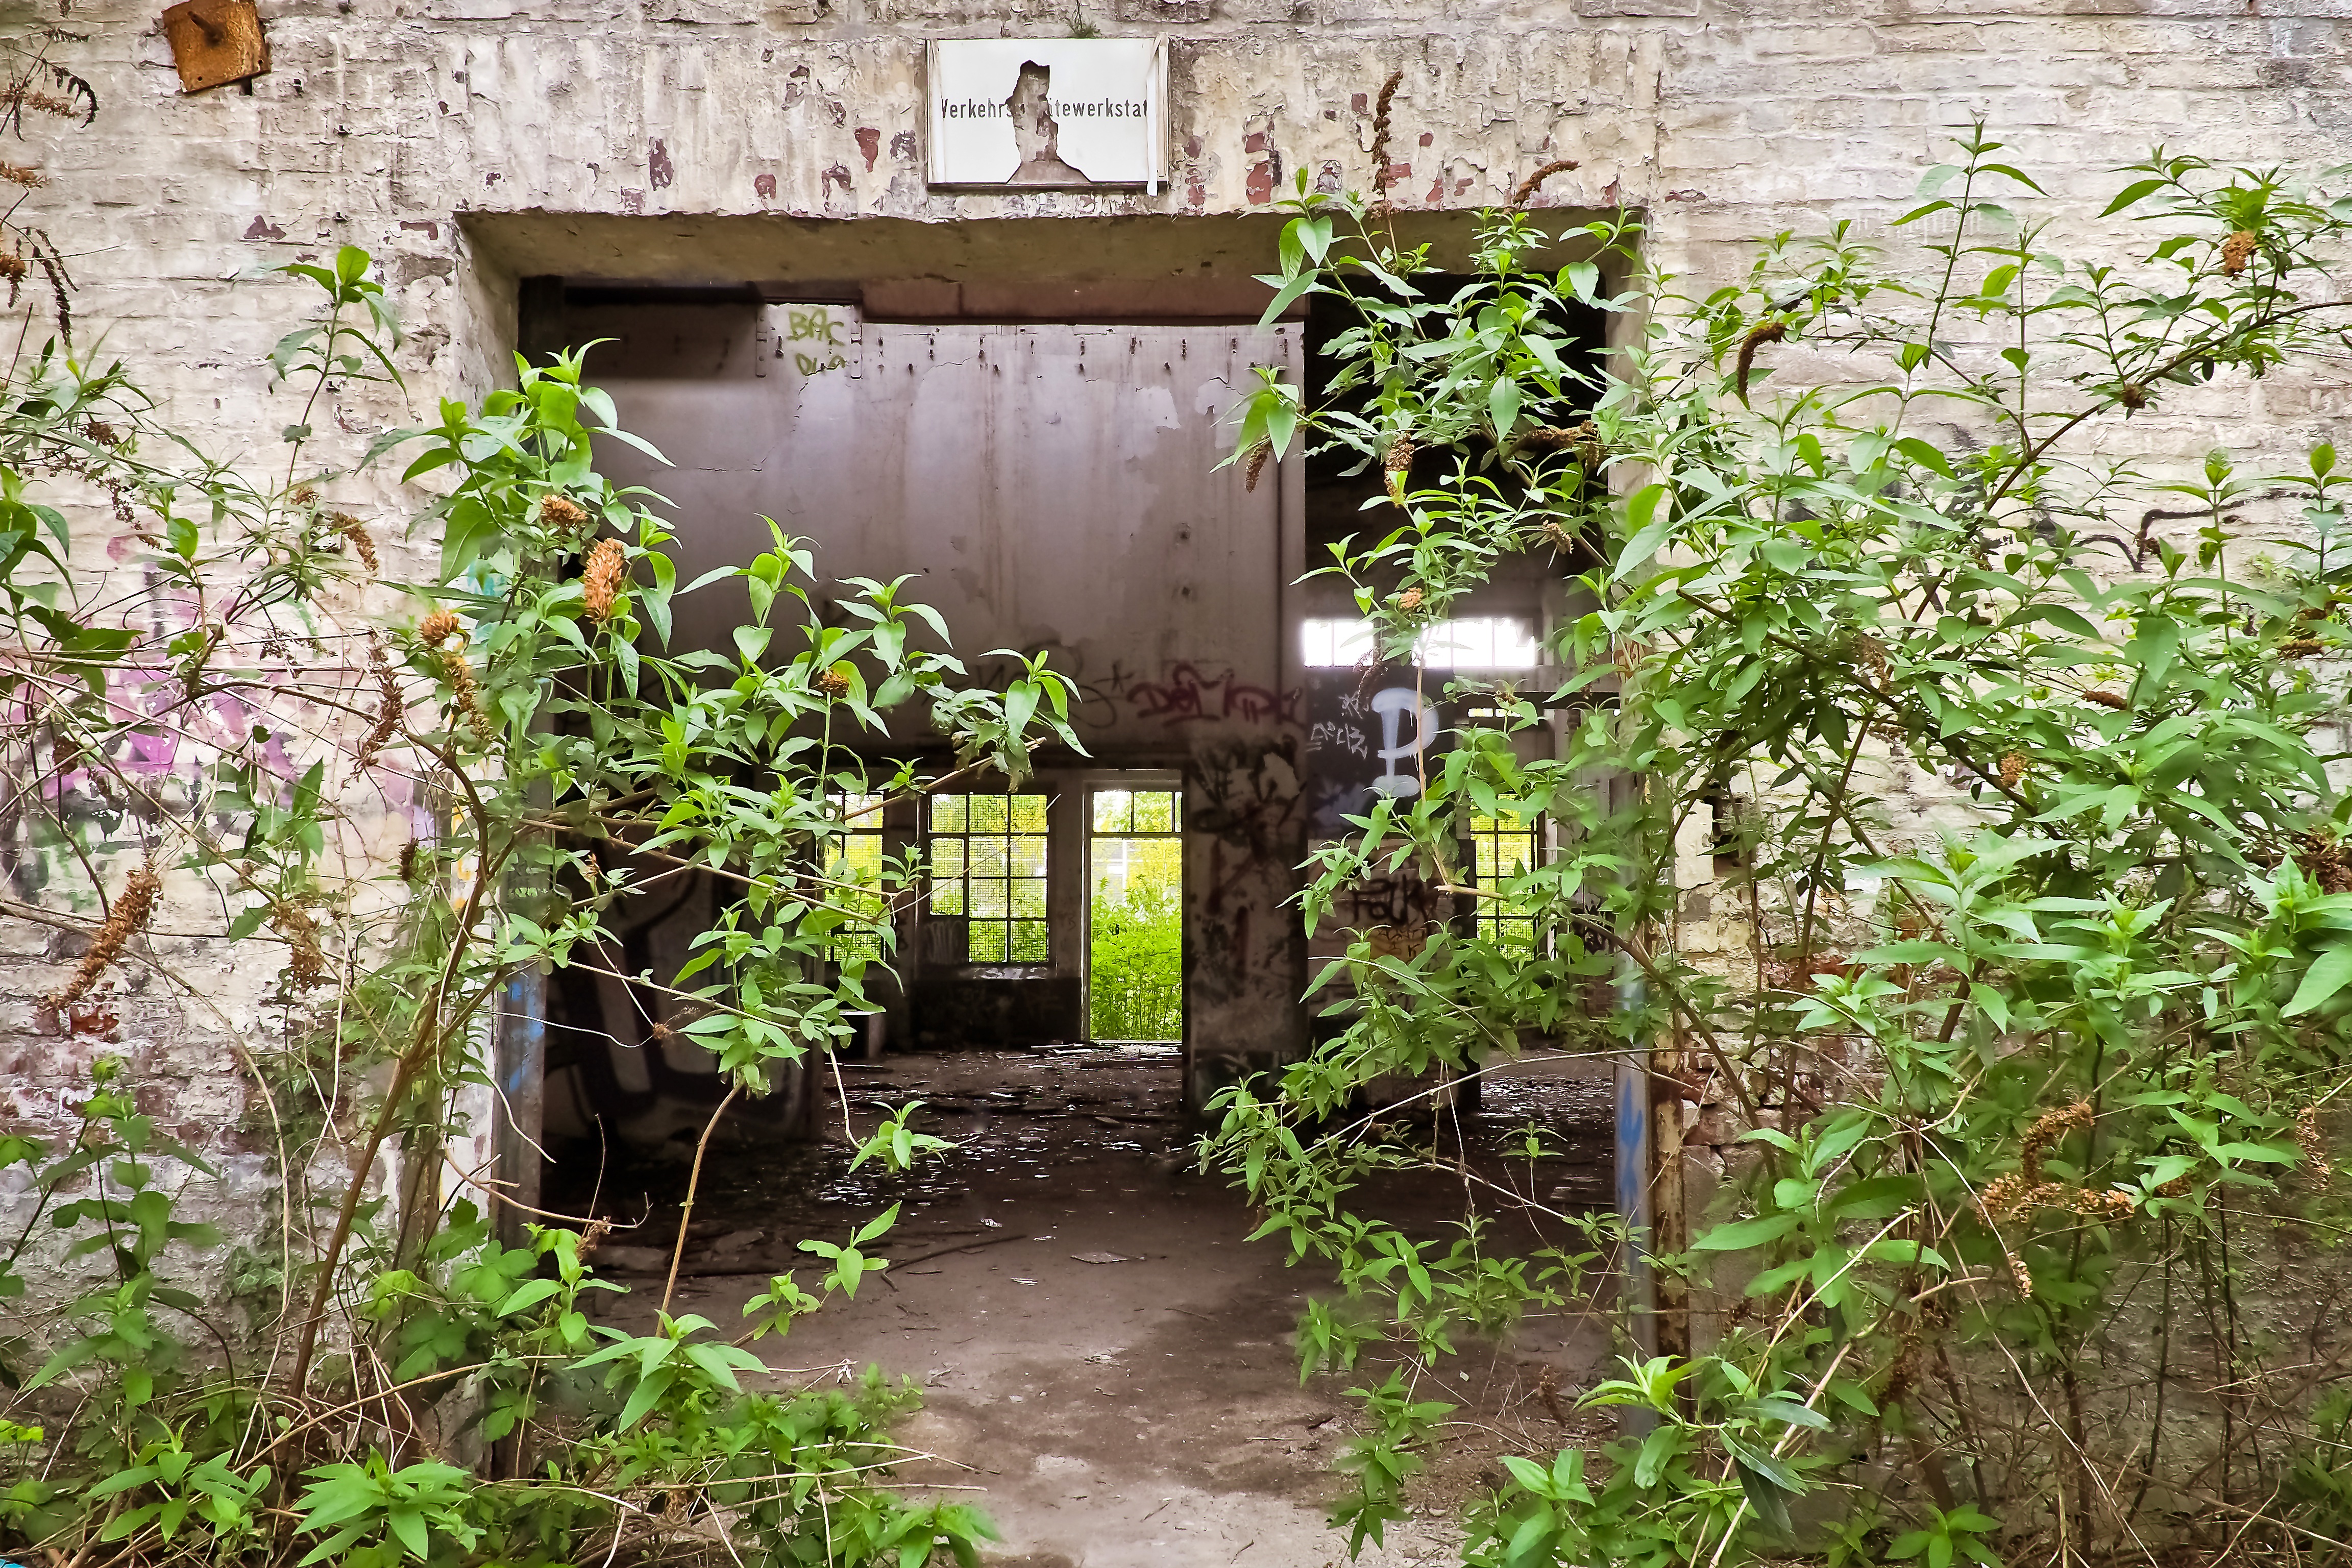
architecture, house, flower, window, building, old, wall, train, overgrown, village, green, jungle, cottage, broken, backyard, abandoned, decay, ruin, garden, old building, graffiti, weathered, warehouse, transience, neglected, dilapidated, weird, yard, railway station, past, forget, transient, leave, stainless, lost places, pforphoto, break up, factory building, lapsed, old factory, ailing, old factory hall, fouling, rural area, track climb, run down, unused, finiteness, passed, void hall, railway depot, train hall, goods station, urban area, shipping charge hall